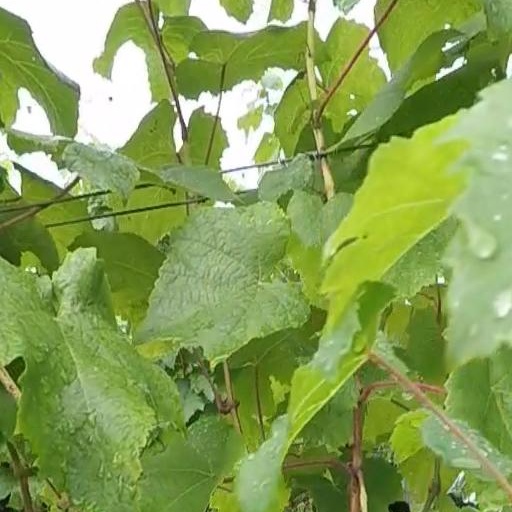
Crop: grape